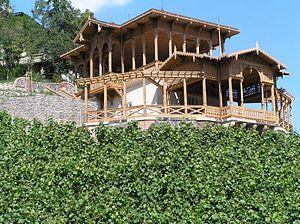
Vinohrady est un quartier cadastral de Prague. Son nom vient du fait qu'au XIVᵉ siècle, l'endroit était couvert de vignobles. Vinohrady se trouve dans les quartiers administratifs de Prague 2, Prague 3 et Prague 10.